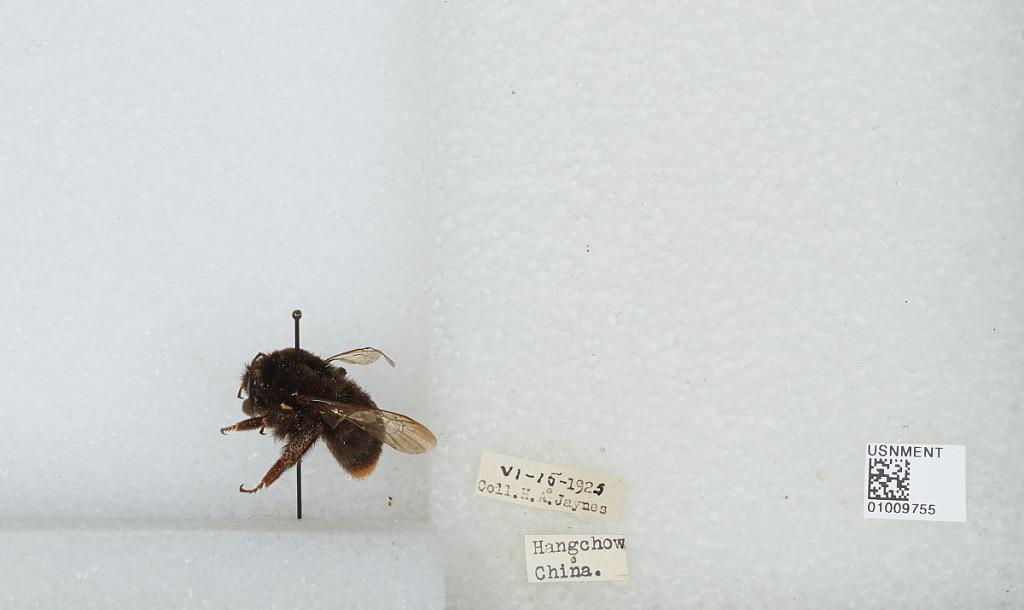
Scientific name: Bombus (Bombus) ignitus Smith
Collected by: H. Jaynes
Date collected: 1925-6-15
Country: China
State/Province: Zheijang Sheng
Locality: Hangzhou